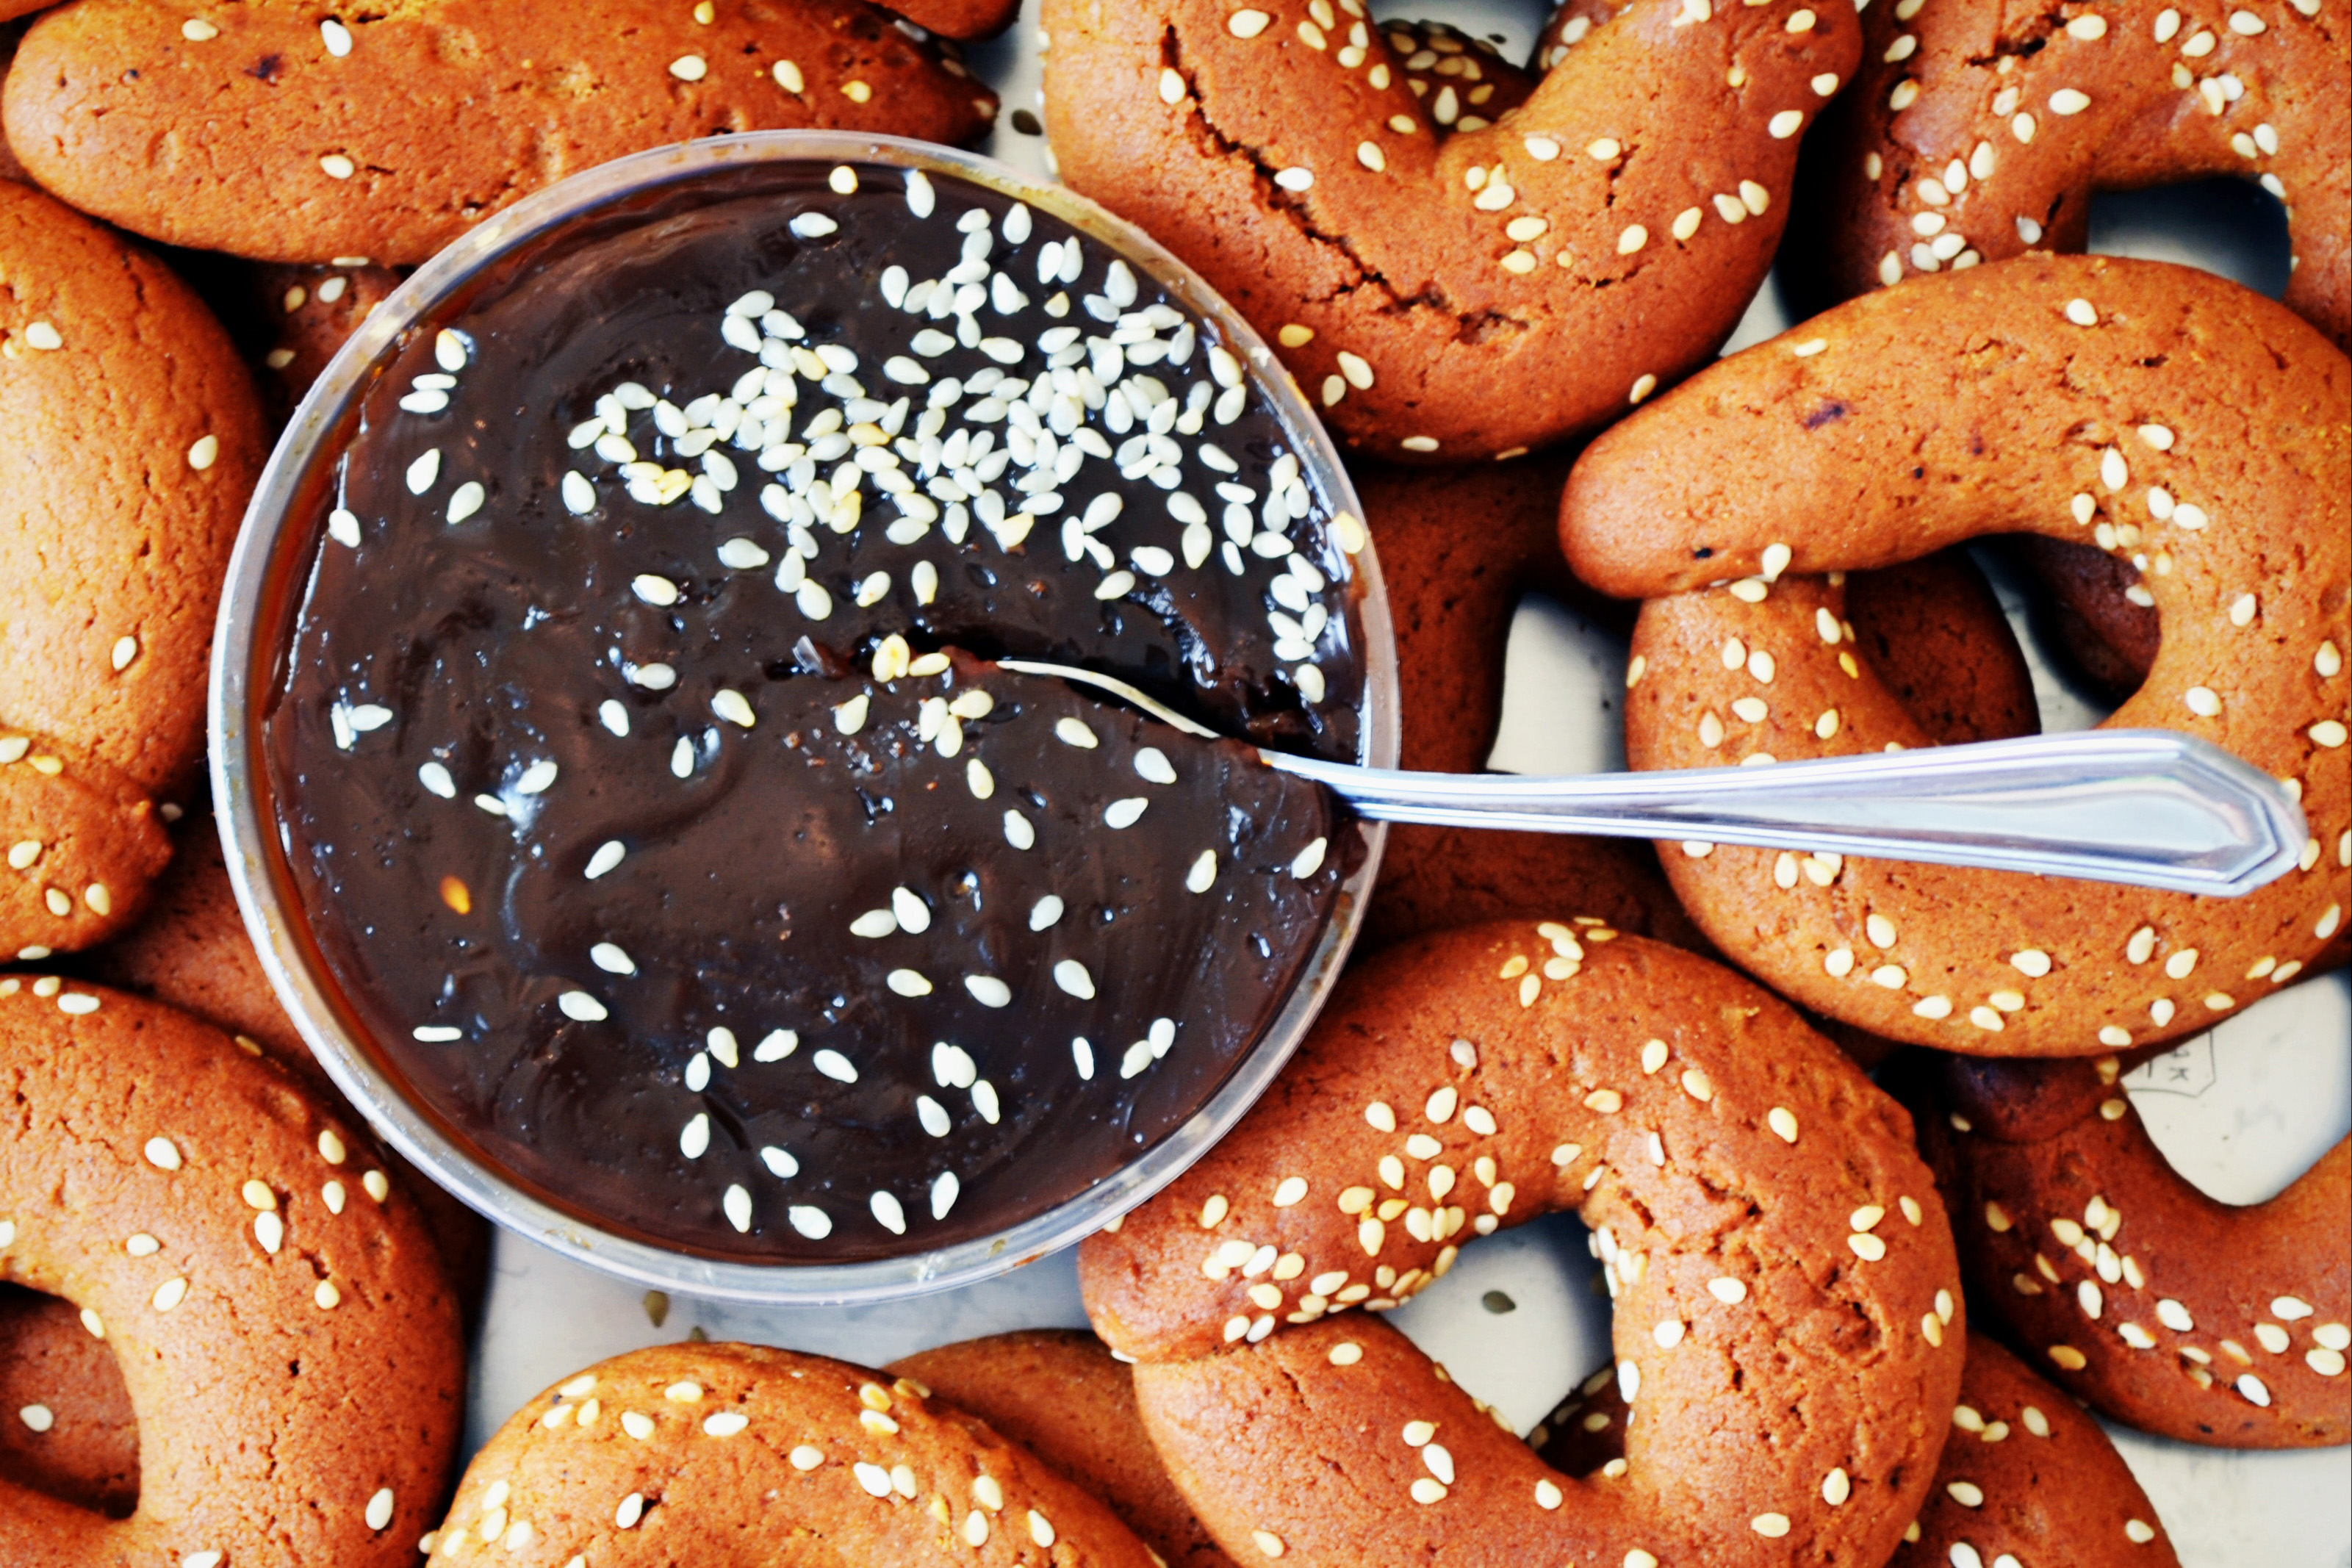
food, cuisine, dish, bagel, baked goods, Lye roll, cider doughnut, pretzel, ingredient, snack, doughnut, glaze, p czki, dessert, bread, baking, pastry, ciambella, produce, Koulourakia, finger food, recipe, greek food